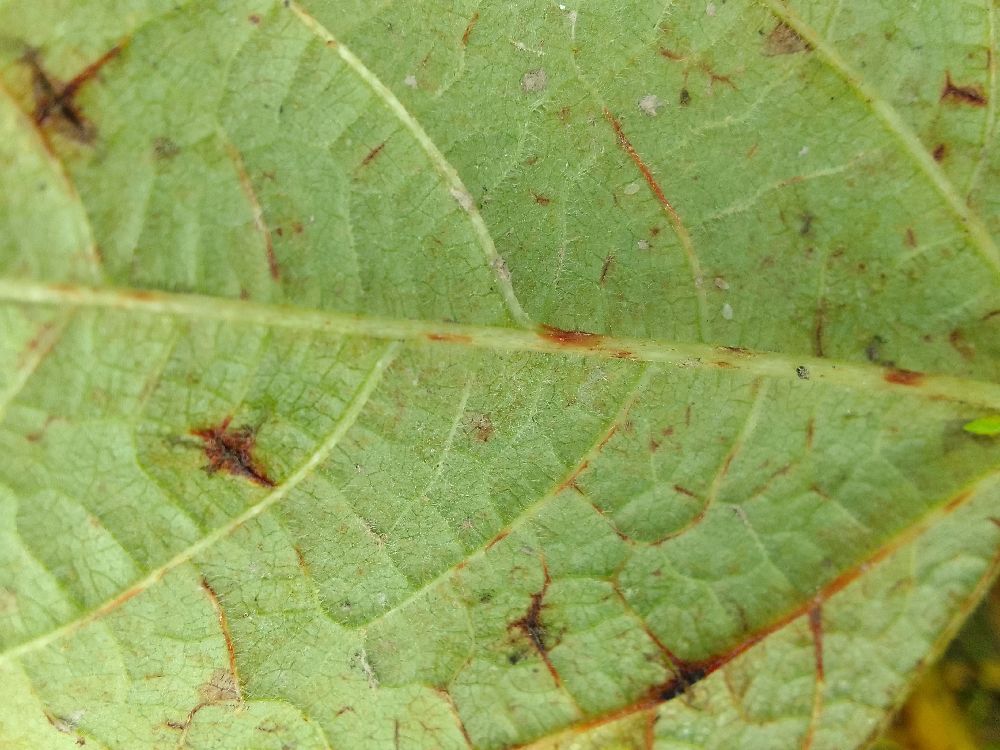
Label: anthracnose